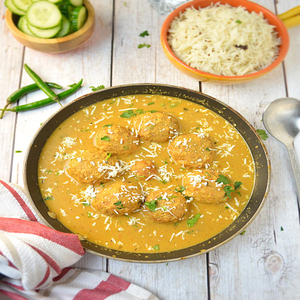
Dish: kofta